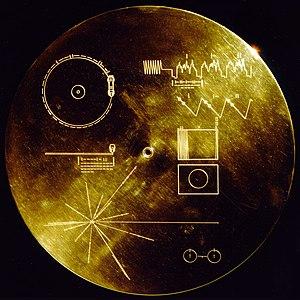
Voyager Golden Record Cette pochette en aluminium a été conçue pour protéger les disques plaqués or Sounds of Earth de Voyager 1 et 2 du bombardement de micrométéorites, mais aussi pour donner des informations sur comment restituer l'enregistrement. Le diagramme explicatif apparaît sur les faces interne et externe de la pochette, car le diagramme extérieur va subir une érosion dans le temps."
Le disque d'or de Voyager est un disque intitulé The Sounds of Earth et embarqué dans les deux sondes spatiales Voyager, lancées en 1977, servant de « bouteille à la mer interstellaire » destinée à d'éventuels êtres extraterrestres.